Decline of Buddhism in the Indian subcontinent

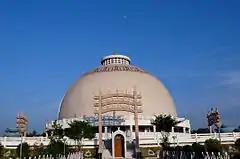
Deekshabhoomi Stupa in Nagpur, a replica of the Sanchi stupa, where B. R. Ambedkar became a Buddhist.

In Bihar and Bengal, many Buddhist shrines and temples have remained intact with the Buddha or Bodhisattva inside being reappropriated and worshipped as a Brahmanical deity. Around the neighbourhood of Nalanda, the remains of votive stupas are worshipped as Shiva lingas. An image of the Buddha in bhūmisparśa mudrā at the village of Telhara receives full-fledged pūjā as Hanuman during Rama Navami. A sculpture of the Buddha has ended up as Vāsudeva at Gunaighar in Comilla.